Bulgarian folk dance

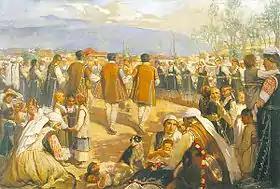
A Shopluk "horo"

Bulgaria is divided into seven ethnographic regions: Northern Bulgaria, Dobruja, Shopluk, Thrace, Strandzha, Macedonia and Rhodopes. Each region has its own distinctive style of dance, to the extent that a knowledgeable observer can often tell which region a group of Bulgarians comes from by how they perform a popular dance like the pravo. In addition, due to the intricate ethnic mix in the Balkans, each locality and even each village may have its own variation of a dance, different enough that it amounts to a distinct dance. In Bulgarian folkdance literature, local variations are often differentiated by adding the geographical origin to the dance name: for example "pravo plovdivsko horo" means "the "pravo" dance from the town of Plovdiv".